Environmental racism in the United States

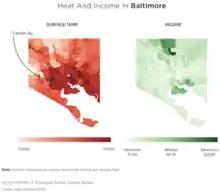
The graph above demonstrates the correlation between income and heat in the city of Baltimore, Maryland. Low-income neighborhoods are seen with higher summer temperatures than higher-income neighborhoods during the same period. The data was provided to authors Anderson and Mcminn by NASA/U.S. Geological Survey, Census Bureau.

A study involving 108 urban areas found that neighborhoods with a history of redlining were five to twelve degrees hotter than neighborhoods without redlining. This increase in temperature is caused by the urban heat island, an area which has a slightly warmer climate than the surrounding area. Low income communities are acutely at risk to heat mortality because of reduced access to air conditioning as well as tree cover. "Temperatures on a scorching summer day can vary as much as 20 degrees across different parts of the same city, with poor or minority neighborhoods often bearing the brunt of that heat".